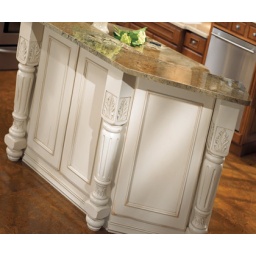
This kitchen cabinetry was created with the Winslow door style in Maple finished in Linen Mushroom with Old World Distressing.